Harry Lew

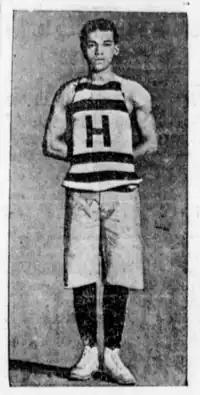
Harry (Bucky) Lew with Haverhill in December 1904

In 1898, he joined the YMCA "young employed boys" basketball team. His team was state champion for the four years he played with them. In 1902, at the age of 18, he was recruited to join Lowell's Pawtucketville Athletic Club "P.A.C." of the New England Professional Basketball League. His teammates considered him one of the best double dribblers in the league, which was still legal. The team manager hesitated to put Lew in the game, but the local press put pressure on the team to play Lew. He got his first chance after a series of injuries to other players resulted in being allowed on court.